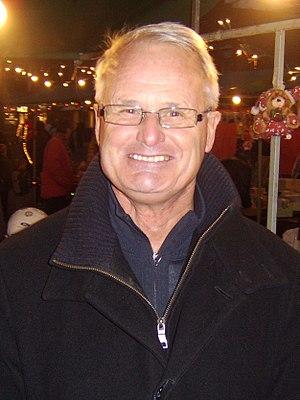
Foppe de Haan, né le 26 juin 1943 à Lippenhuizen, est un footballeur néerlandais devenu entraîneur.
L’équipe des Tuvalu de football est une sélection des meilleurs footballeurs tuvaluans contrôlée par la Tuvalu National Football Association qui est un membre associé de l'OFC mais pas de la FIFA. Elle ne participe donc pas aux grands tournois internationaux, à l'exception des Jeux du Pacifique. Le sélectionneur actuel est l'ancien international tuvaluan Mati Fusi.
Le Sportclub Heerenveen, en frison occidental, le SK It Hearrenfean, est un club de football néerlandais fondé le 20 juillet 1920 à Heerenveen et qui évolue en Première division néerlandaise.